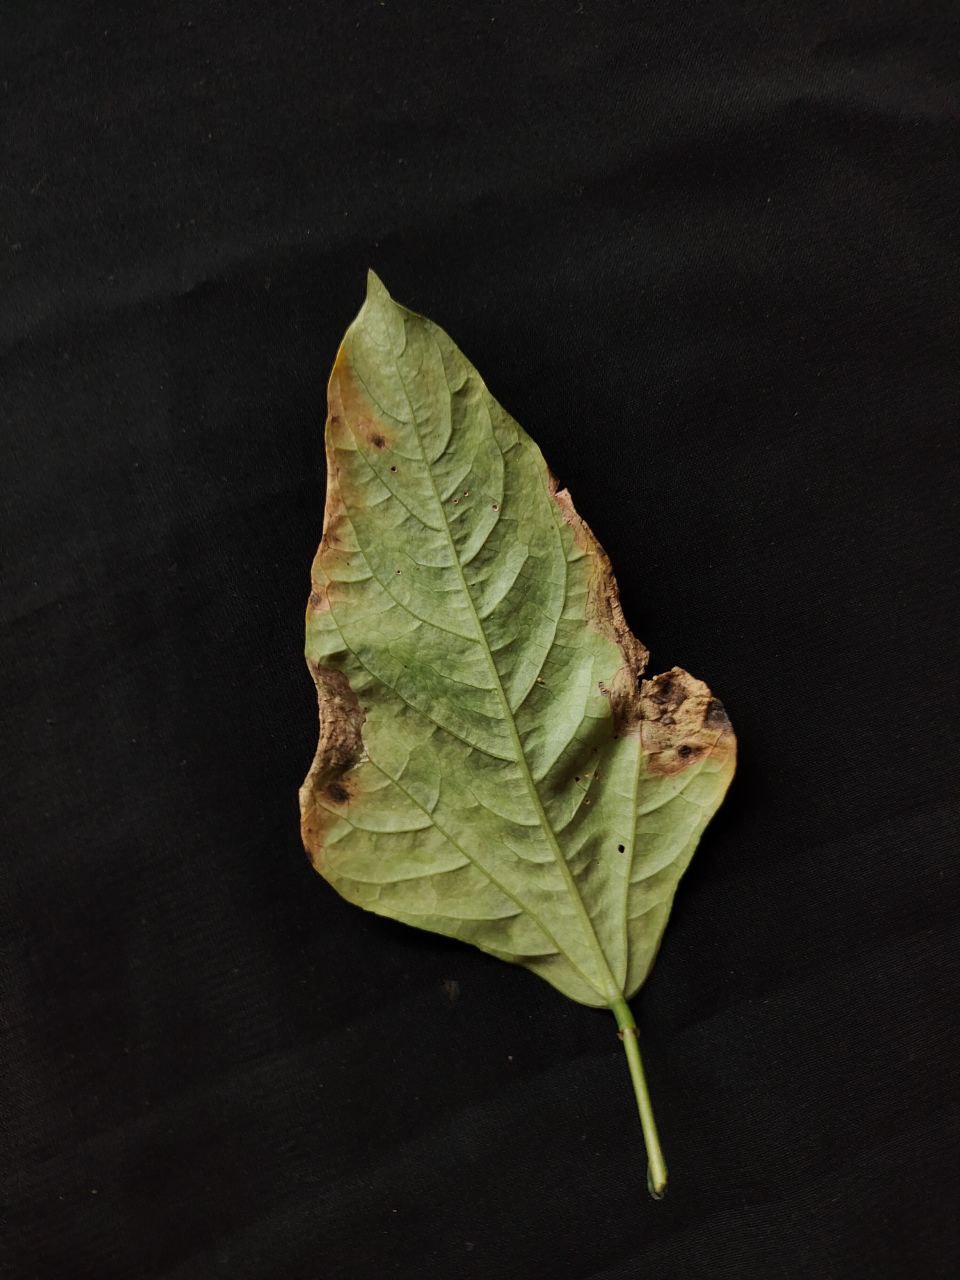
Crop: cowpea
Leaf condition: Bacterial wilt